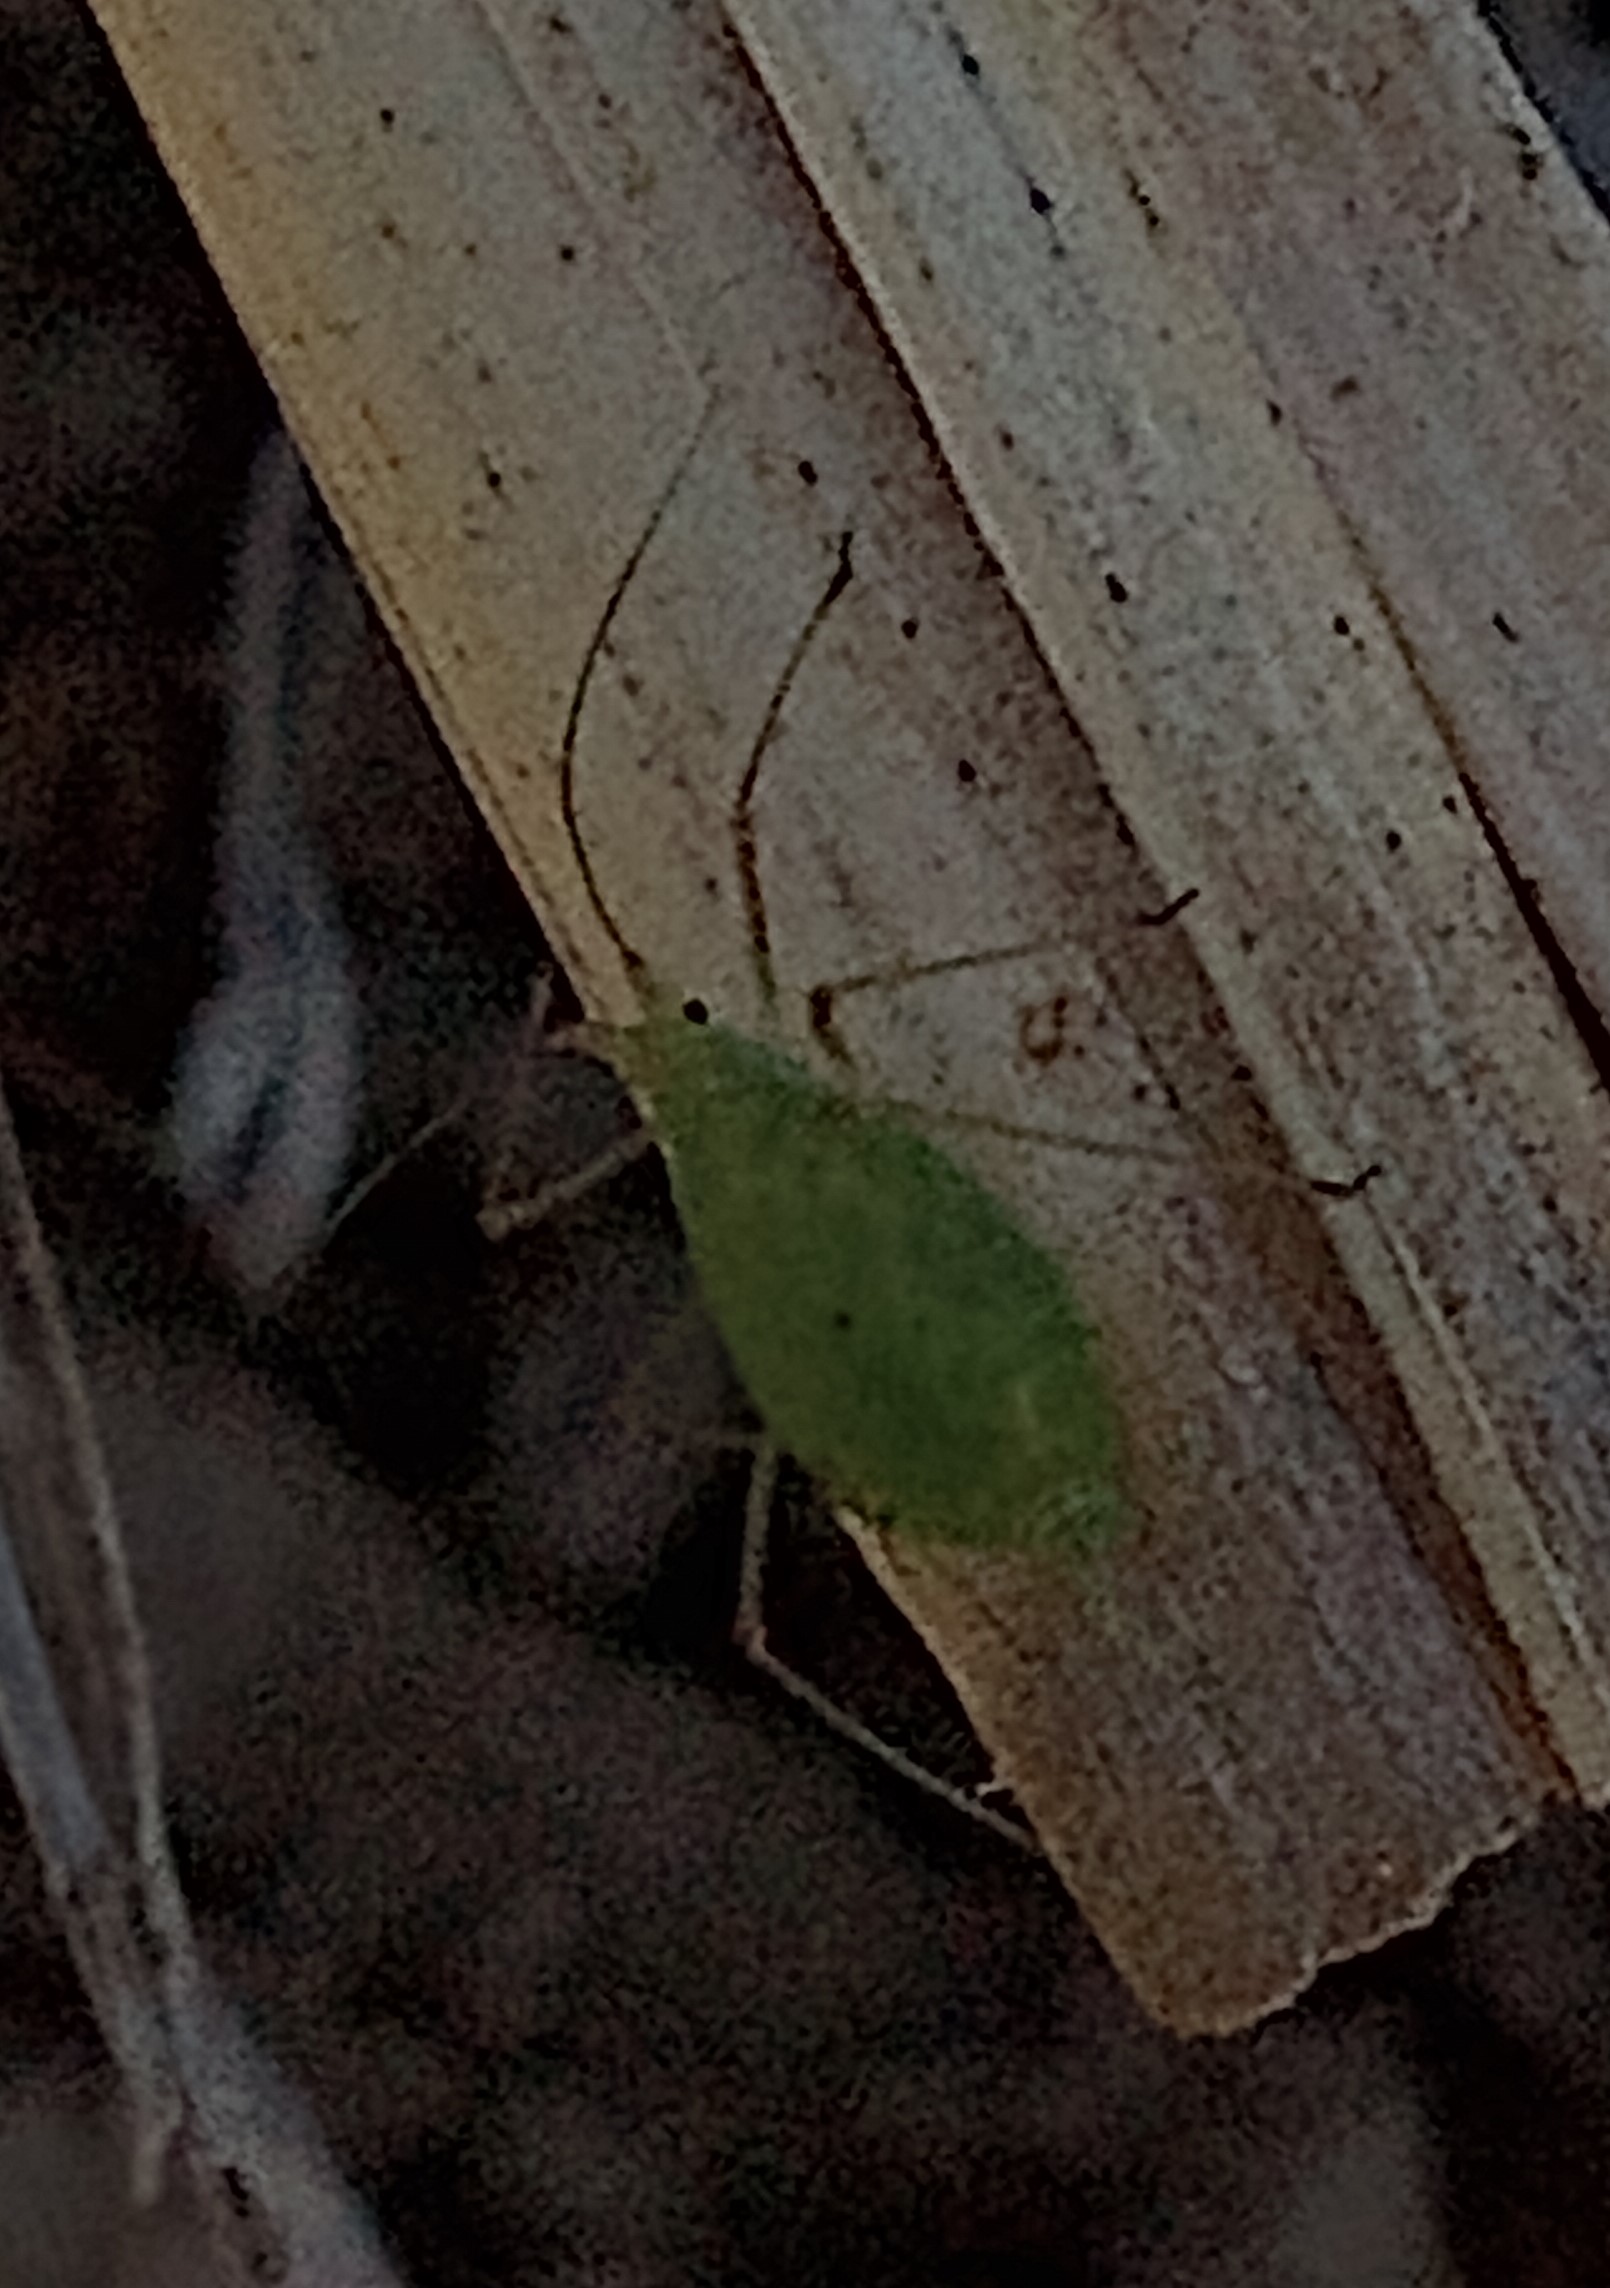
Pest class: pea_aphid